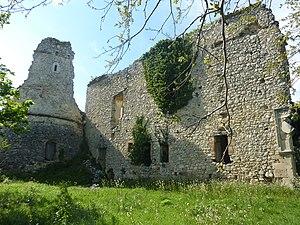
Le palais du baron est un château situé dans la ville d'Archi, province de Chieti, dans les Abruzzes.